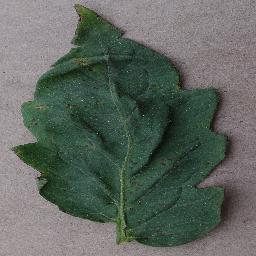
Label: Tomato___Bacterial_spot